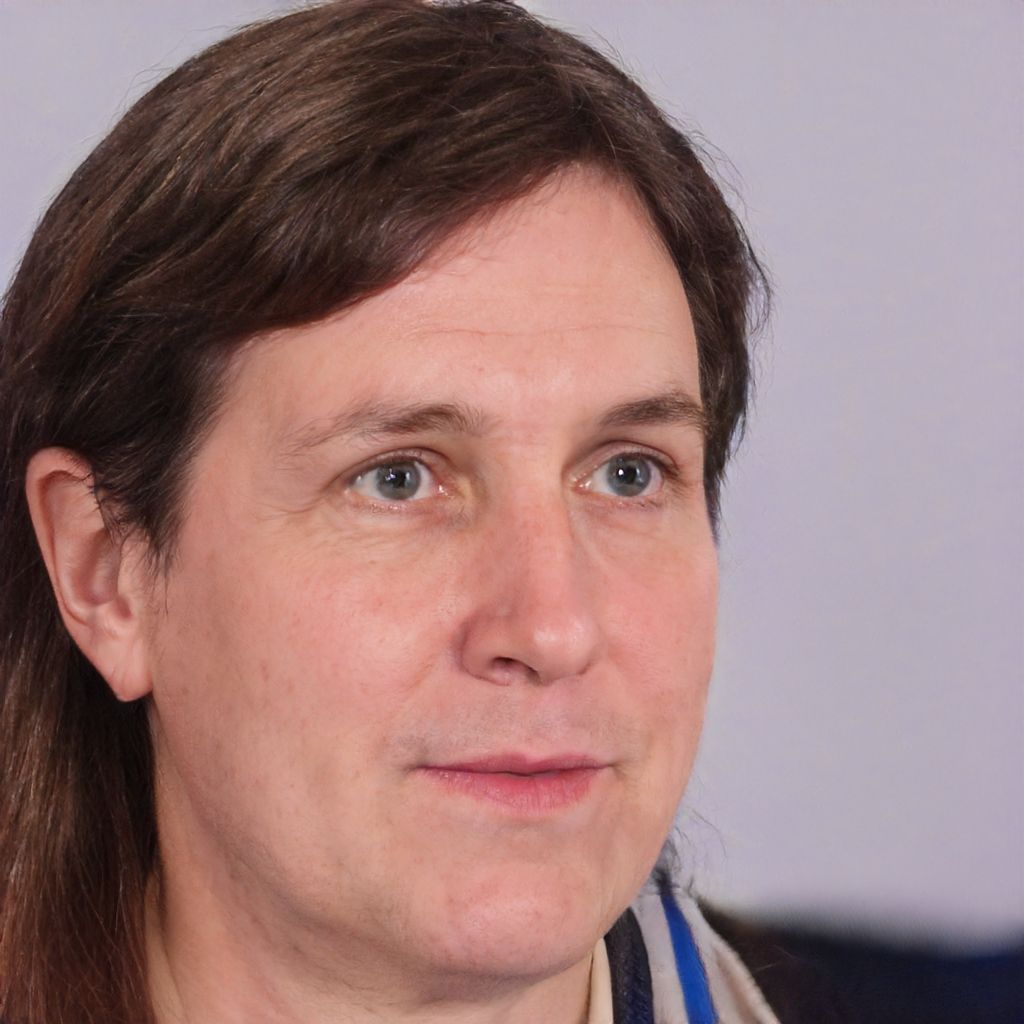
Gender: Male